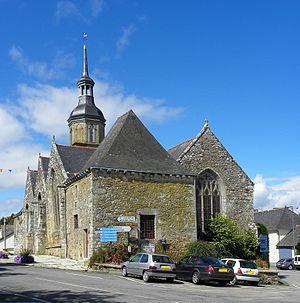
Sacristie et chevet de l'église Saint-Jean-Baptiste de Lanrelas (22).
Lanrelas [lɑ̃ʁəla] est une commune française située dans le département des Côtes-d'Armor, en région Bretagne. Ses habitants sont les Lanrelasiens et les Lanrelasiennes.
La liste des églises des Côtes-d'Armor recense de la manière la plus complète possible les églises, cathédrales et basiliques situées dans le département français des Côtes-d'Armor.